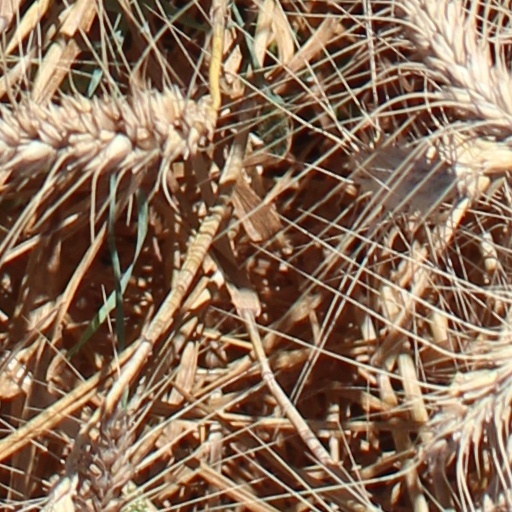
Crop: wheat